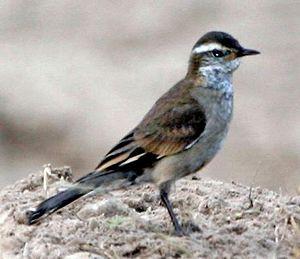
Le Cinclode brun est une espèce de passereau de la famille des Furnariidae.
La province de Salta est une province de l'Argentine, située à l'extrême nord-ouest du pays. Elle est limitée au nord par la province de Jujuy et par la Bolivie, à l'est par le Paraguay, Formosa et la province du Chaco, au sud par les provinces de Santiago del Estero, de Tucumán et de Catamarca, enfin à l'ouest par le Chili.
Le parc national Nahuel Huapi est un parc national situé en Patagonie en Argentine. Il s'étend sur 717 261 hectares répartis entre les provinces de Neuquén et de Río Negro.